Torpedo

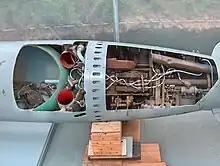
U.S. World War II PT boat torpedo on display

The Royal Navy frigate was the first naval vessel to fire a self-propelled torpedo in anger during the Battle of Pacocha against rebel Peruvian ironclad on 29 May 1877. The Peruvian ship successfully outran the device. On 16 January 1878, the Turkish steamer "Intibah" became the first vessel to be sunk by self-propelled torpedoes, launched from torpedo boats operating from the tender under the command of Stepan Osipovich Makarov during the Russo-Turkish War of 1877–78.